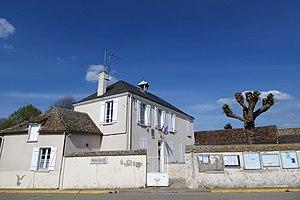
mairie à Marchefroy, Saint-Ouen-Marchefroy, Eure-et-Loir, France.
Saint-Ouen-Marchefroy est une commune française située dans le département d'Eure-et-Loir en région Centre-Val de Loire.